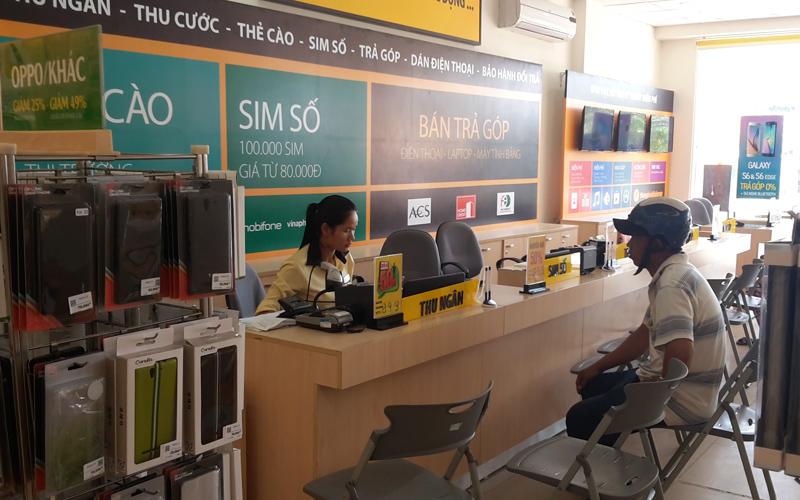
có một người đàn ông đang ngồi đối diện với cô gái